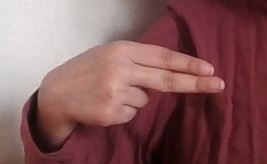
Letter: ain